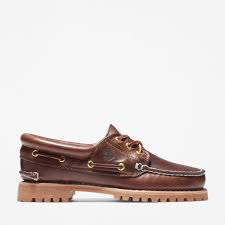
Label: Boat